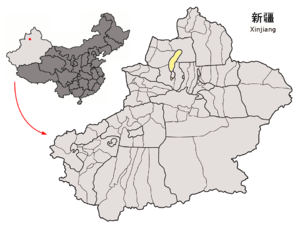
Karamay
Karamays beliggenhed i Xinjiang
Karamay er et bypræfektur i Xinjiang i Folkerepublikken Kina. Karamay har et areal på 7.734 km² og ca. 270.000 indbyggere med en tæthed på 35 indb./km²; 76,6% er hankinesere, 14,7% uighurer og 8,7% andre. Præfekturet strækker sig 110 km fra øst til vest, og er 240 km hvor der er længst fra nord til syd.